Ludwig von Borstell

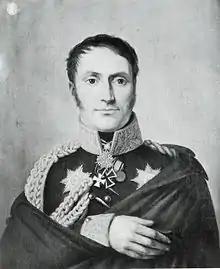

Karl Leopold Heinrich Ludwig von Borstell (born 30 December 1773 in Tangermünde; died 9 May 1844 in Berlin) was a Prussian General of the Cavalry and member of the then .